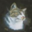
Label: cat